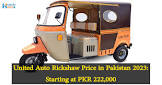
Vehicle type: Auto Rickshaws